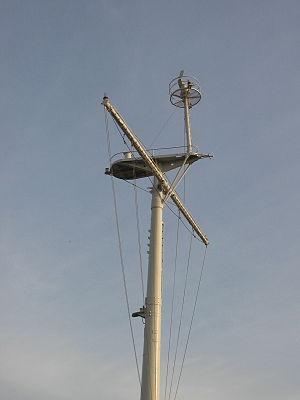
L'USS Oakland (CL-95) est un croiseur léger de la classe Atlanta construit pour l'US Navy pendant la Seconde Guerre mondiale.